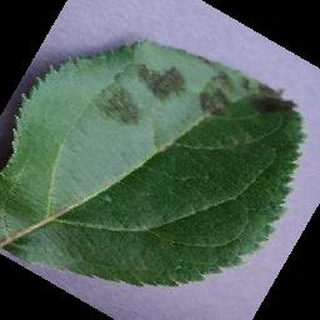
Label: apple_apple_scab